Dharmathakur

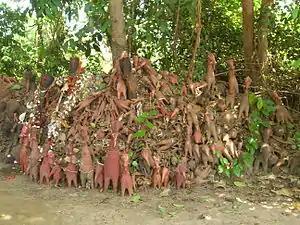
The traditional shrine of Dharmaraj at a Barddhaman, Bankura District's villages.

Dharmathakur (also called, Dharmaraj or simply Dharma) is a Hindu deity of death and justice, worshipped by villagers in the traditional Rarh region in the present day Indian state of West Bengal as one of their special village gods ("gram devata"). He is represented by a shapeless stone daubed with vermillion and is normally placed under a tree or placed in the open, but sometimes enshrined in a temple. The worship takes place in the months of Baisakh, Jaistha and Asarh on the day of full moon and sometimes on the last day of Bhadro. Dharmaraj is worshipped mainly by the Bauri, Bagdi, Hari, Dom etc. castes.